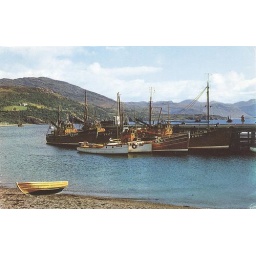
This is how I remember fishing boats in the 70's - wooden and with open decks.